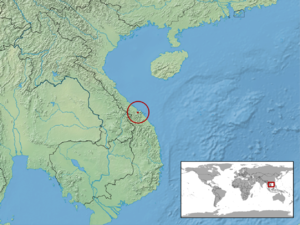
Calamaria concolor est une espèce de serpents de la famille des Colubridae.